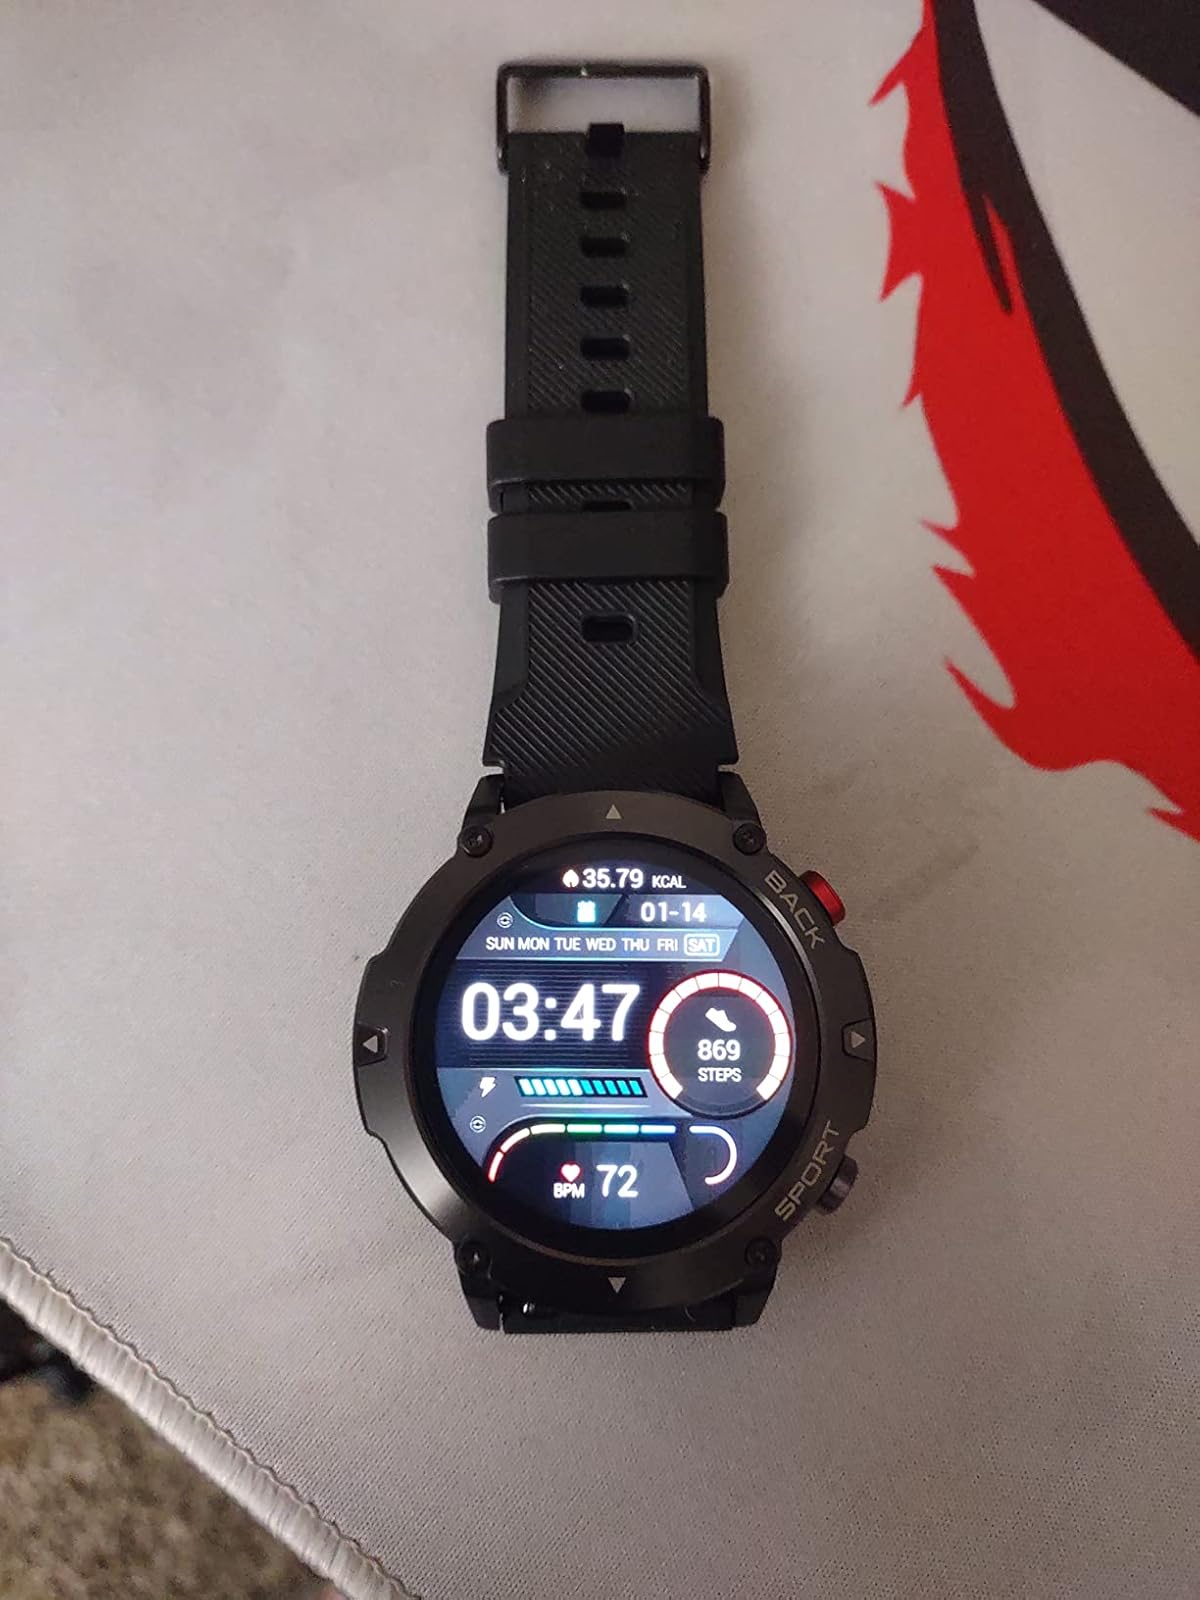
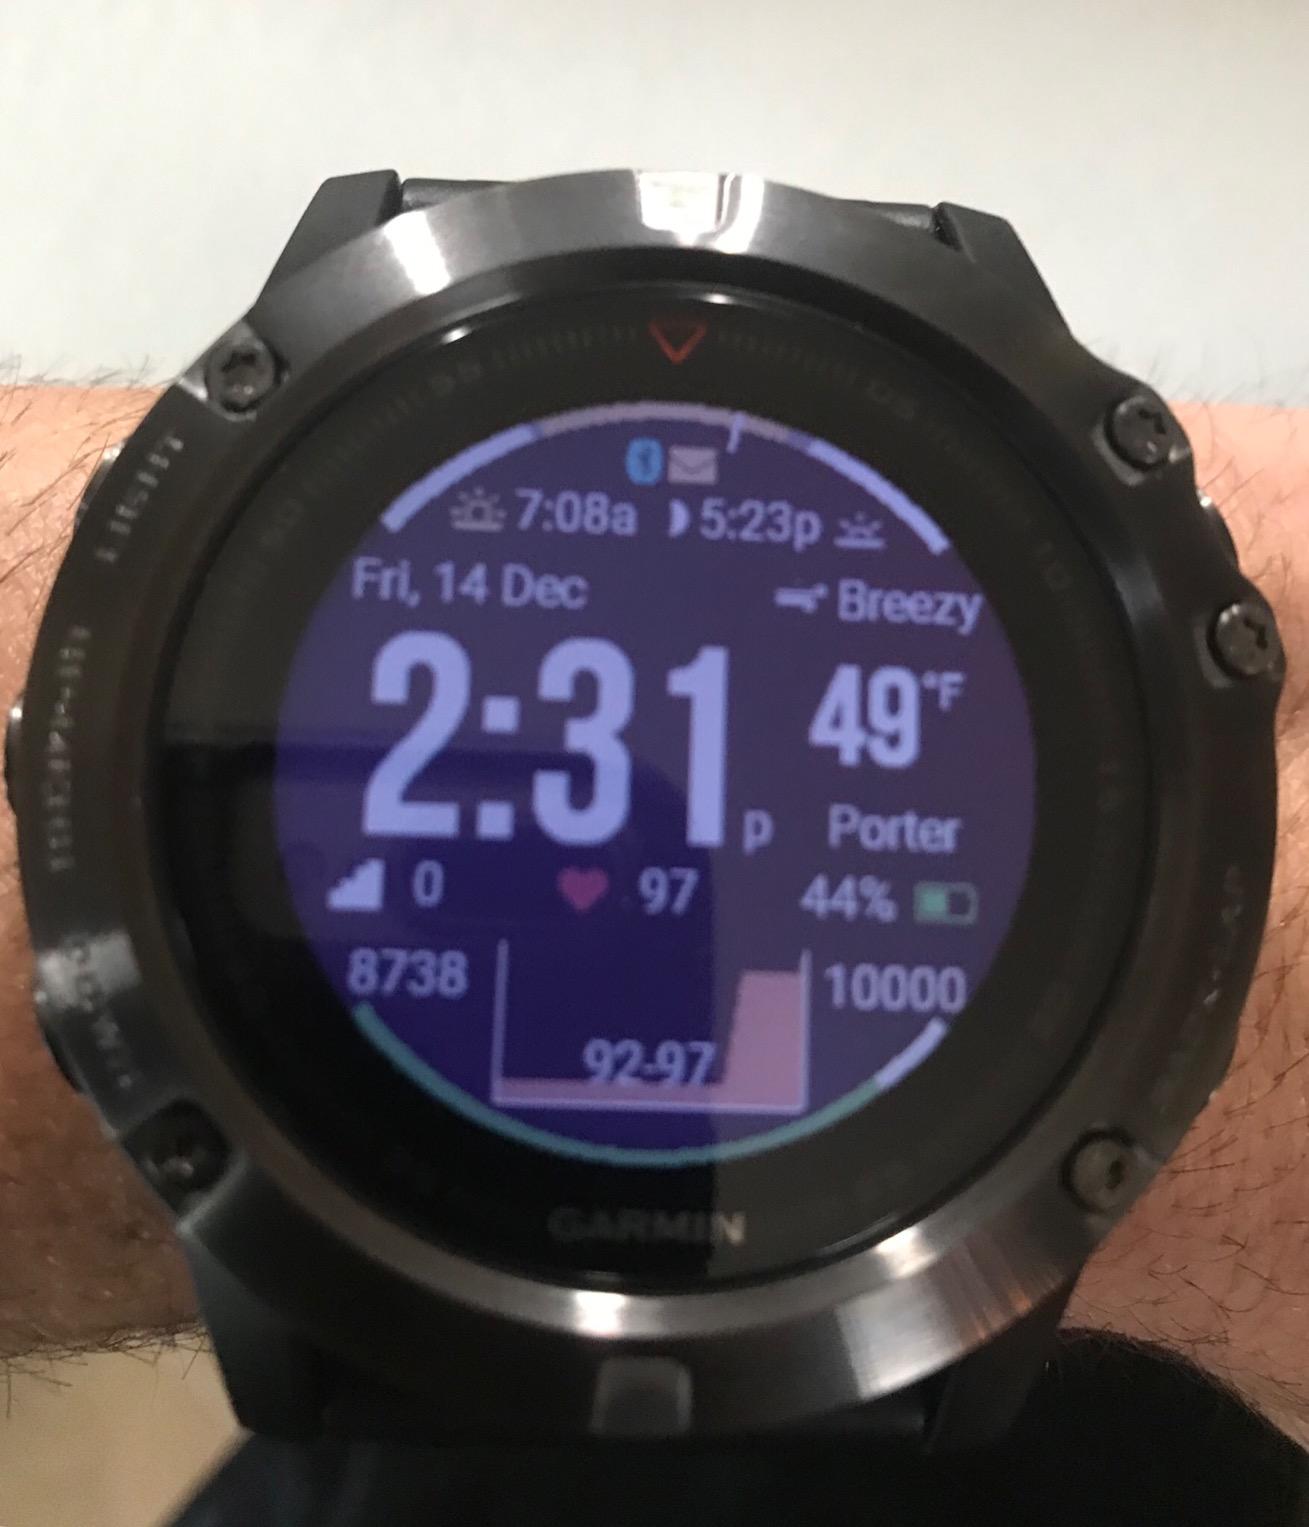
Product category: smartwatch
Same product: no